Laura Nuño Gómez

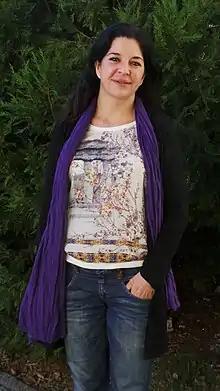

Laura Nuño Gómez (born 27 October 1967) is a Spanish political scientist, researcher, and feminist activist. She is director of the Gender Studies Chair of the Institute of Public Law and the Gender Equality Observatory at King Juan Carlos University (URJC), as well as the creator of the first academic degree in Gender Studies in Spain, and of various postgraduate programs in this subject. She is the author of "El mito del varón sustentador" (The Myth of the Male Sustainer), as well as about 30 articles and books about her research. Since the enactment of the , she has been one of the three expert members of the State Council for the Participation of Women.